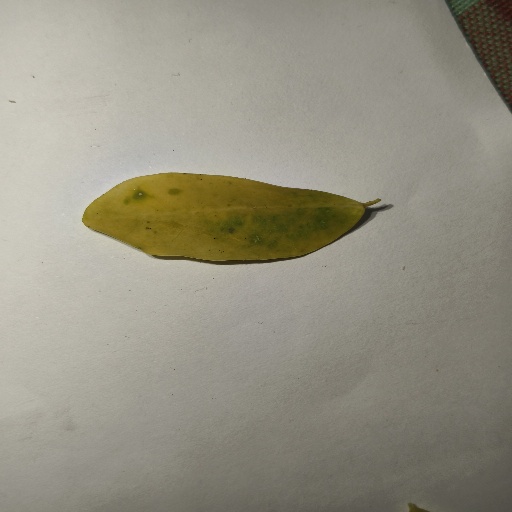
Species: Sojina
Leaf condition: Yellow Leaf